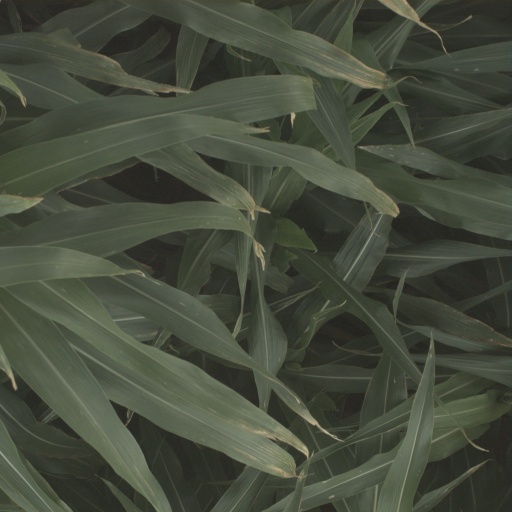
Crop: sorghum